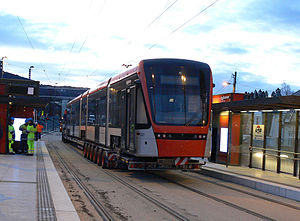
Letbane
En sporvogn sættes på sporet på Bybanen i Bergen, der som de fleste sporveje omfatter både gadesporvej og hurtigsporvej/letbane
"En letbane eller en hurtigsporvej, på dansk undertiden også benævnt med det tyske ord Überlandstraßenbahn er en sporvej, der forløber på sine egne banearealer. De fleste sporvejssystemer i verden omfatter både gade- og hurtigsporveje, og forskellen mellem begreberne ""sporvej"" og ""hurtigsporvej""/""letbane"" består i, at sidstnævnte er en bestemt type sporvej. En letbane/hurtigsporvej befares af sporvogne.